Italian irredentism

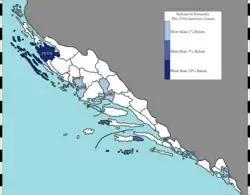
Proportion of Dalmatian Italians in districts of Dalmatia in 1910, per the Austro-Hungarian census

Istrian Italians made up about a third of the population in 1900. Dalmatia, especially its maritime cities, once had a substantial local ethnic Italian population (Dalmatian Italians). According to Austrian census, the Dalmatian Italians formed 12.5% of the population in 1865. In the 1910 Austro-Hungarian census, Istria had a population of 57.8% Slavic-speakers (Croat and Slovene), and 38.1% Italian speakers. For the Austrian Kingdom of Dalmatia, (i.e. Dalmatia), the 1910 numbers were 96.2% Slavic speakers and 2.8% Italian speakers. In 1909 the Italian language lost its status as the official language of Dalmatia in favor of Croatian only (previously both languages were recognized): thus Italian could no longer be used in the public and administrative sphere.